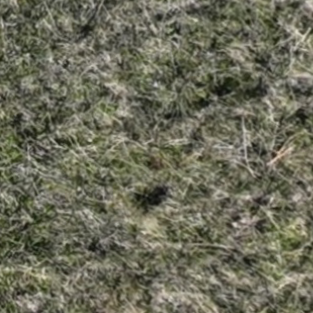
Month: october
Dye color: red
Dye concentration: low